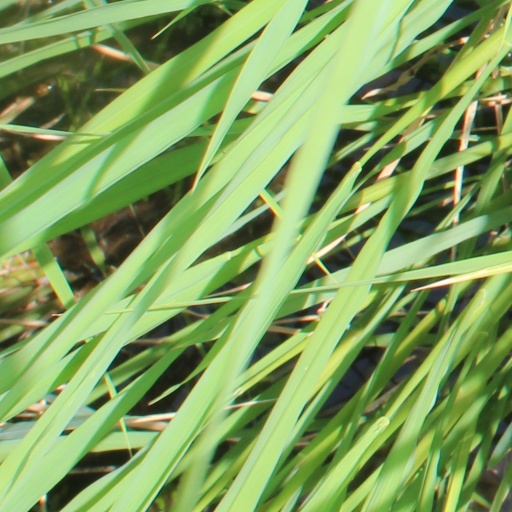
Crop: rice